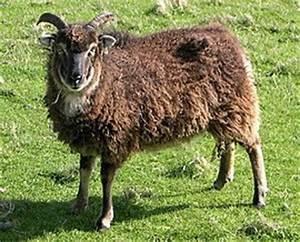
sheep